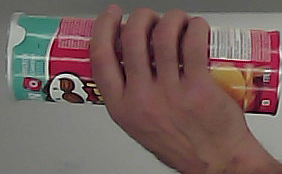
Product: pringles_original